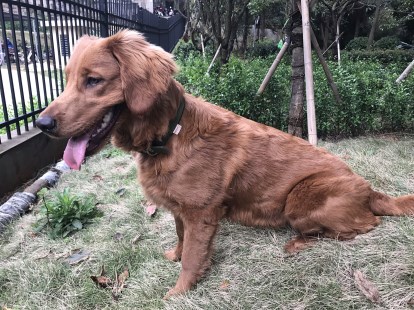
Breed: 5355-n000126-golden_retriever